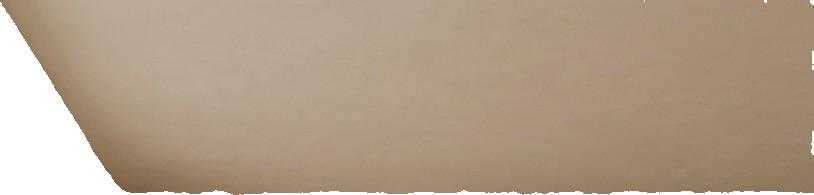
Surface category: ceiling